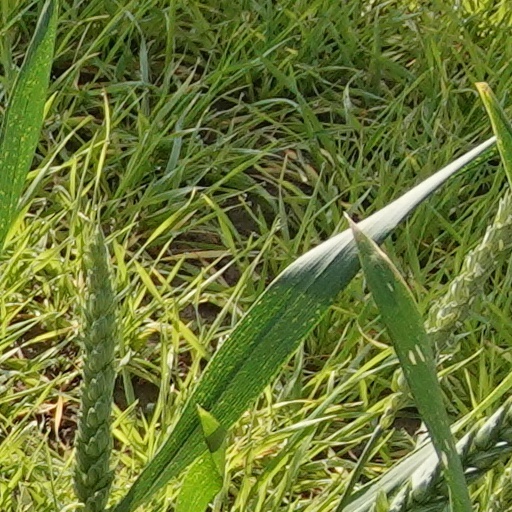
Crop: wheat